Head VI

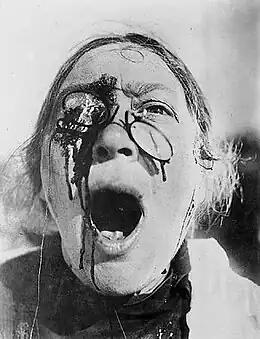
Still from Eisenstein's "Battleship Potemkin" (1925). Bacon described this still from the silent film as a key catalyst for his work.

The series marks Bacon's first attempt at depicting lone figures in rooms. For him, the key aspect was that it appeared that the subject felt isolated and unobserved, and had abandoned the need to present an outward face. He believed that under these circumstances all pretence falls away, and the social being becomes the sum of its neuroses, which Bacon attempted to convey by reducing the subject to its bare-bones features: a mouth, ears, eyes, a jaw. According to Russell, "the view out front ceases to be the only one, and our person is suddenly adrift, fragmented, and subject to strange mutation." Russell observed that while the depiction of figures in rooms is common through all eras of painting, the figures are always posed, and usually seemingly aware that they are being portrayed. This conceit is abandoned in Bacon's series.